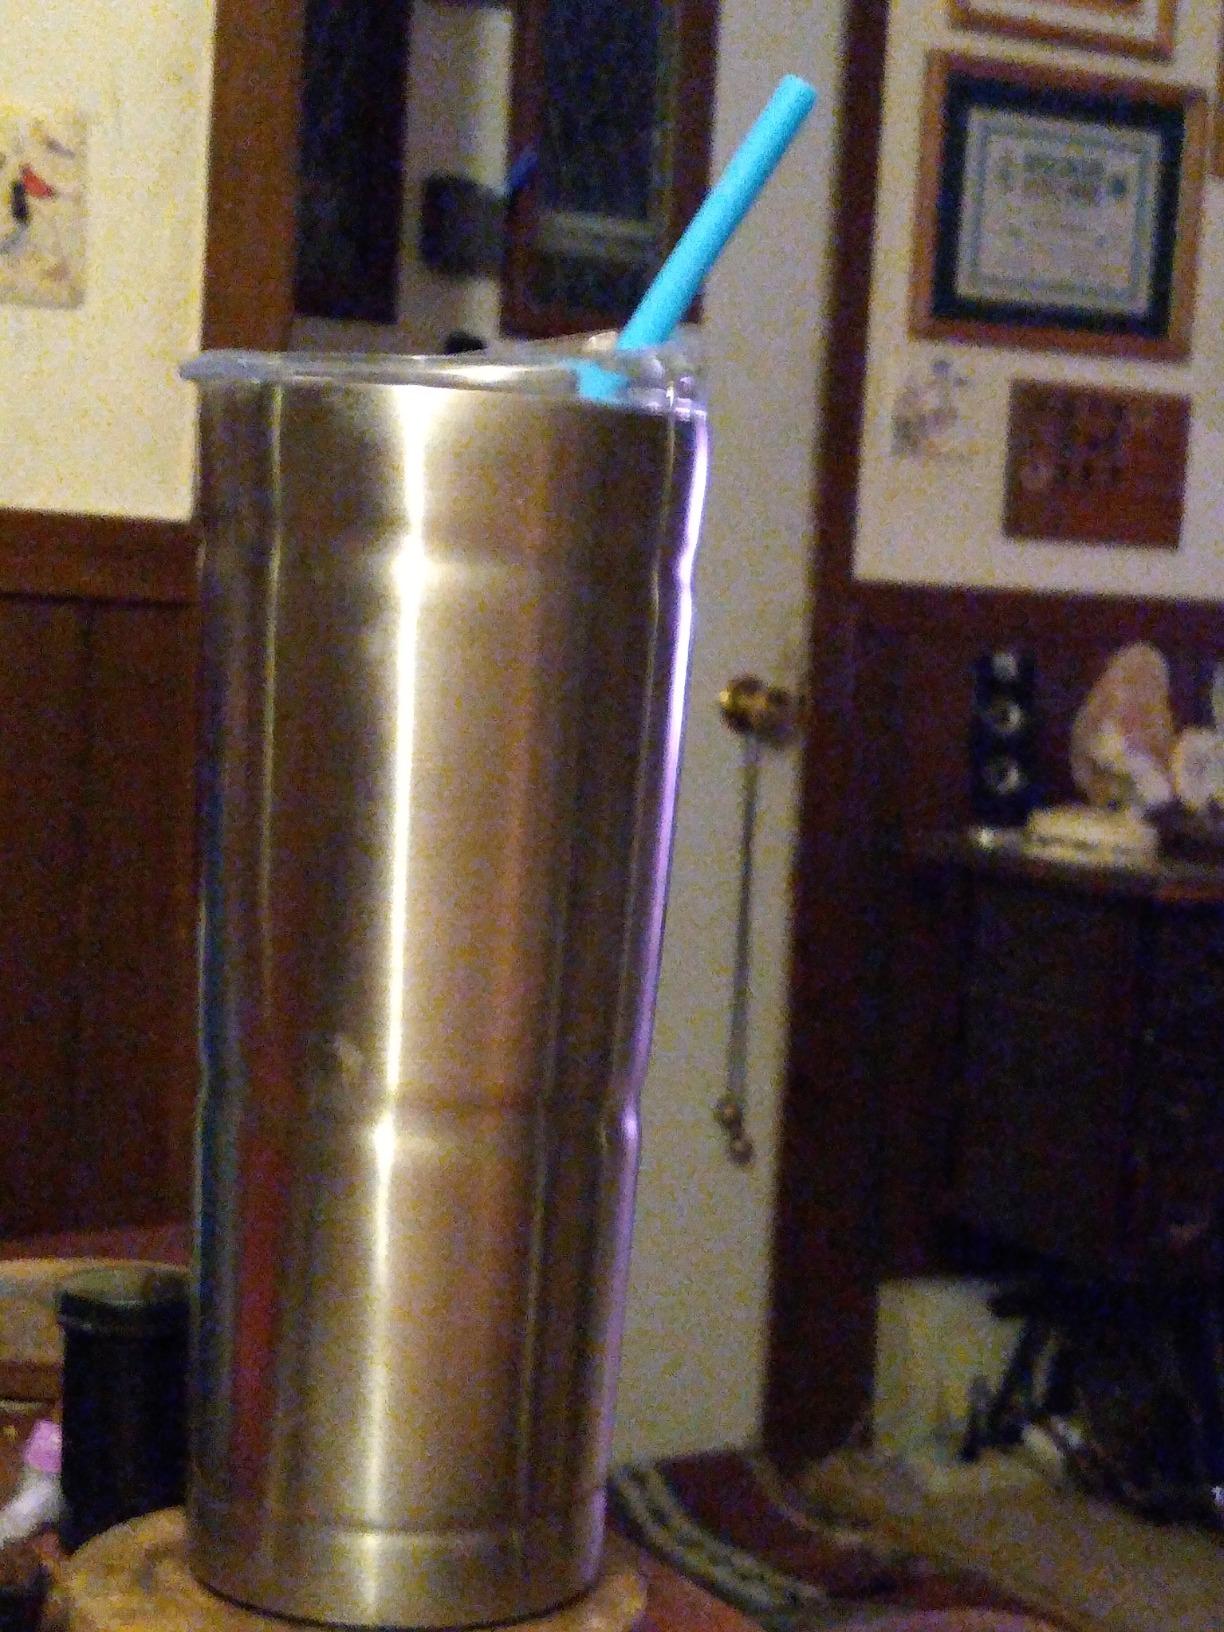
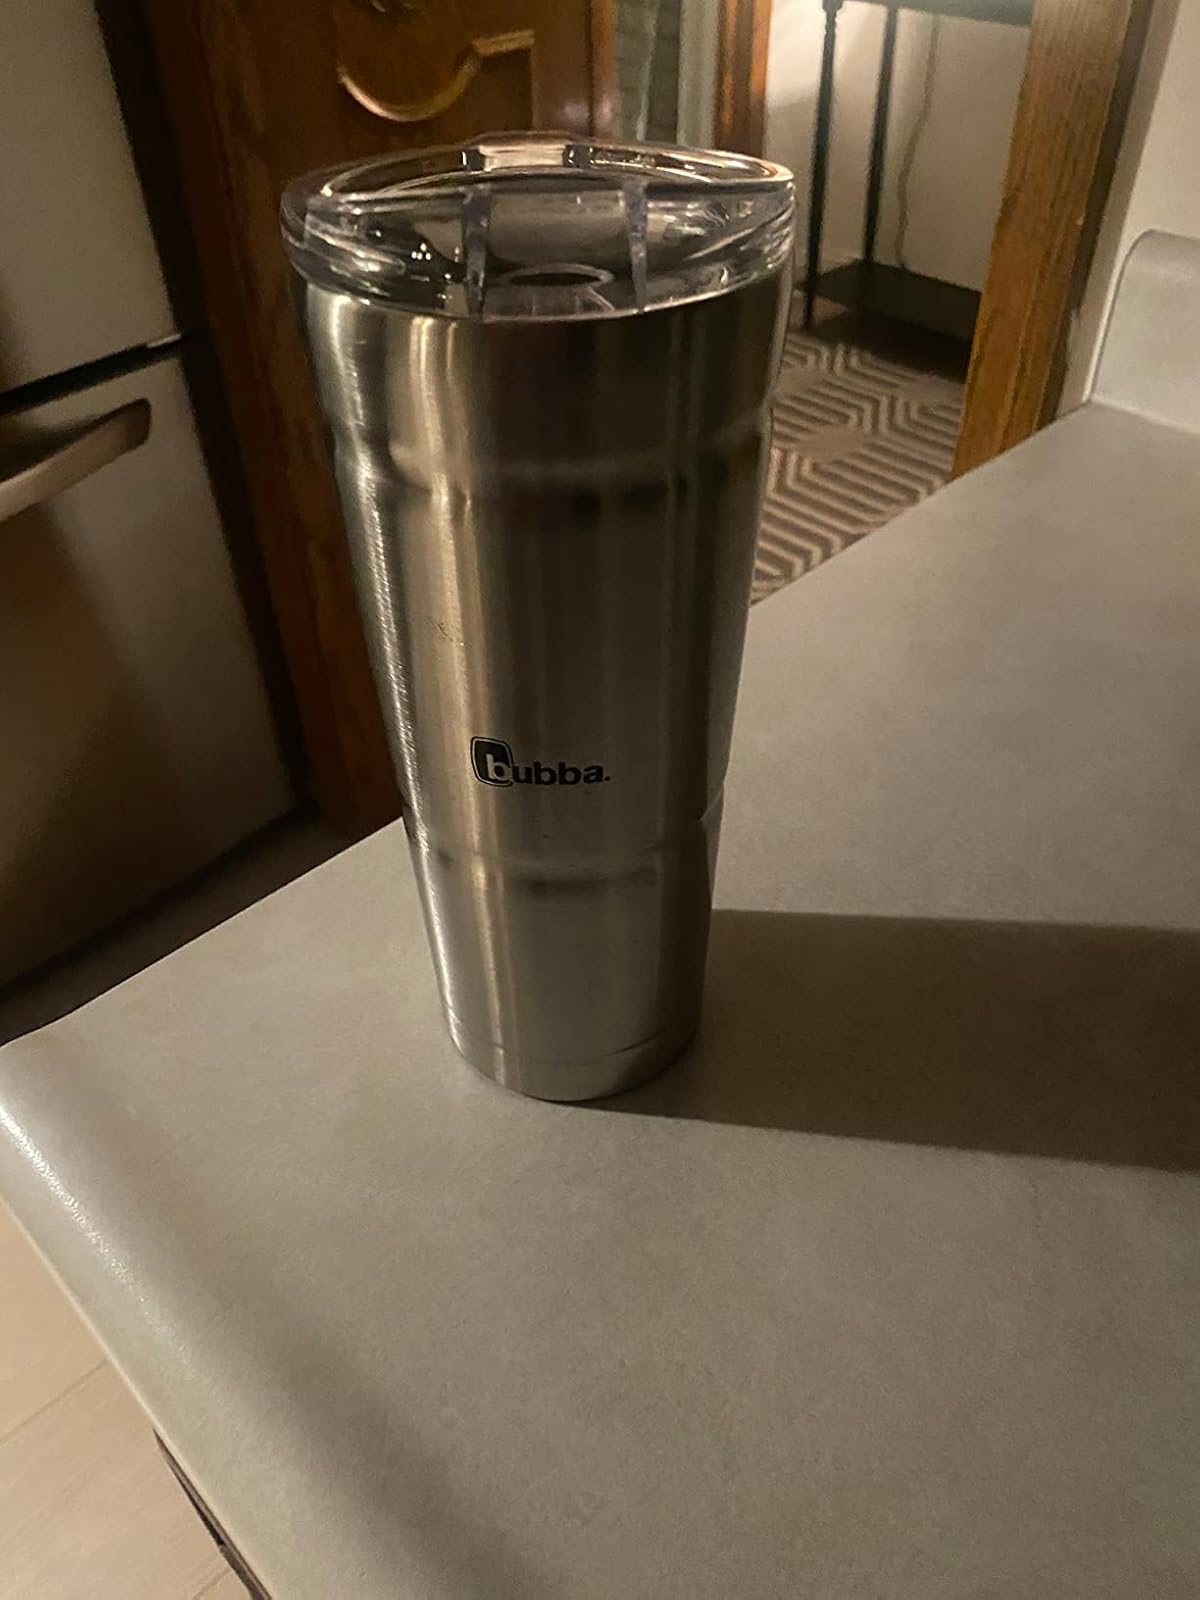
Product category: items_tea
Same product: yes